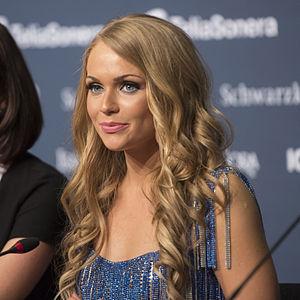
Alena Lanskaya, née le 7 septembre 1985 à Moguilev en Biélorussie, est une chanteuse biélorusse.